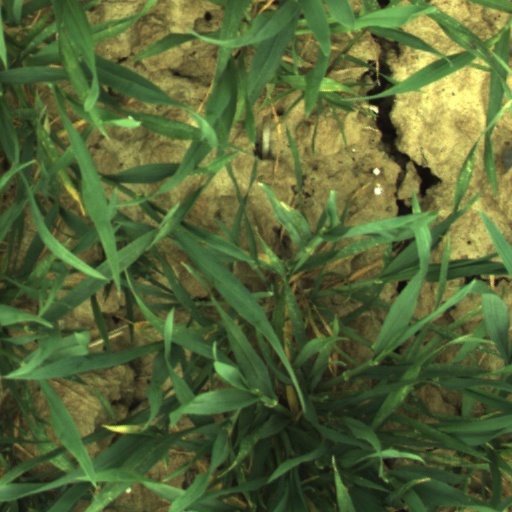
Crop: wheat